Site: brandenburg
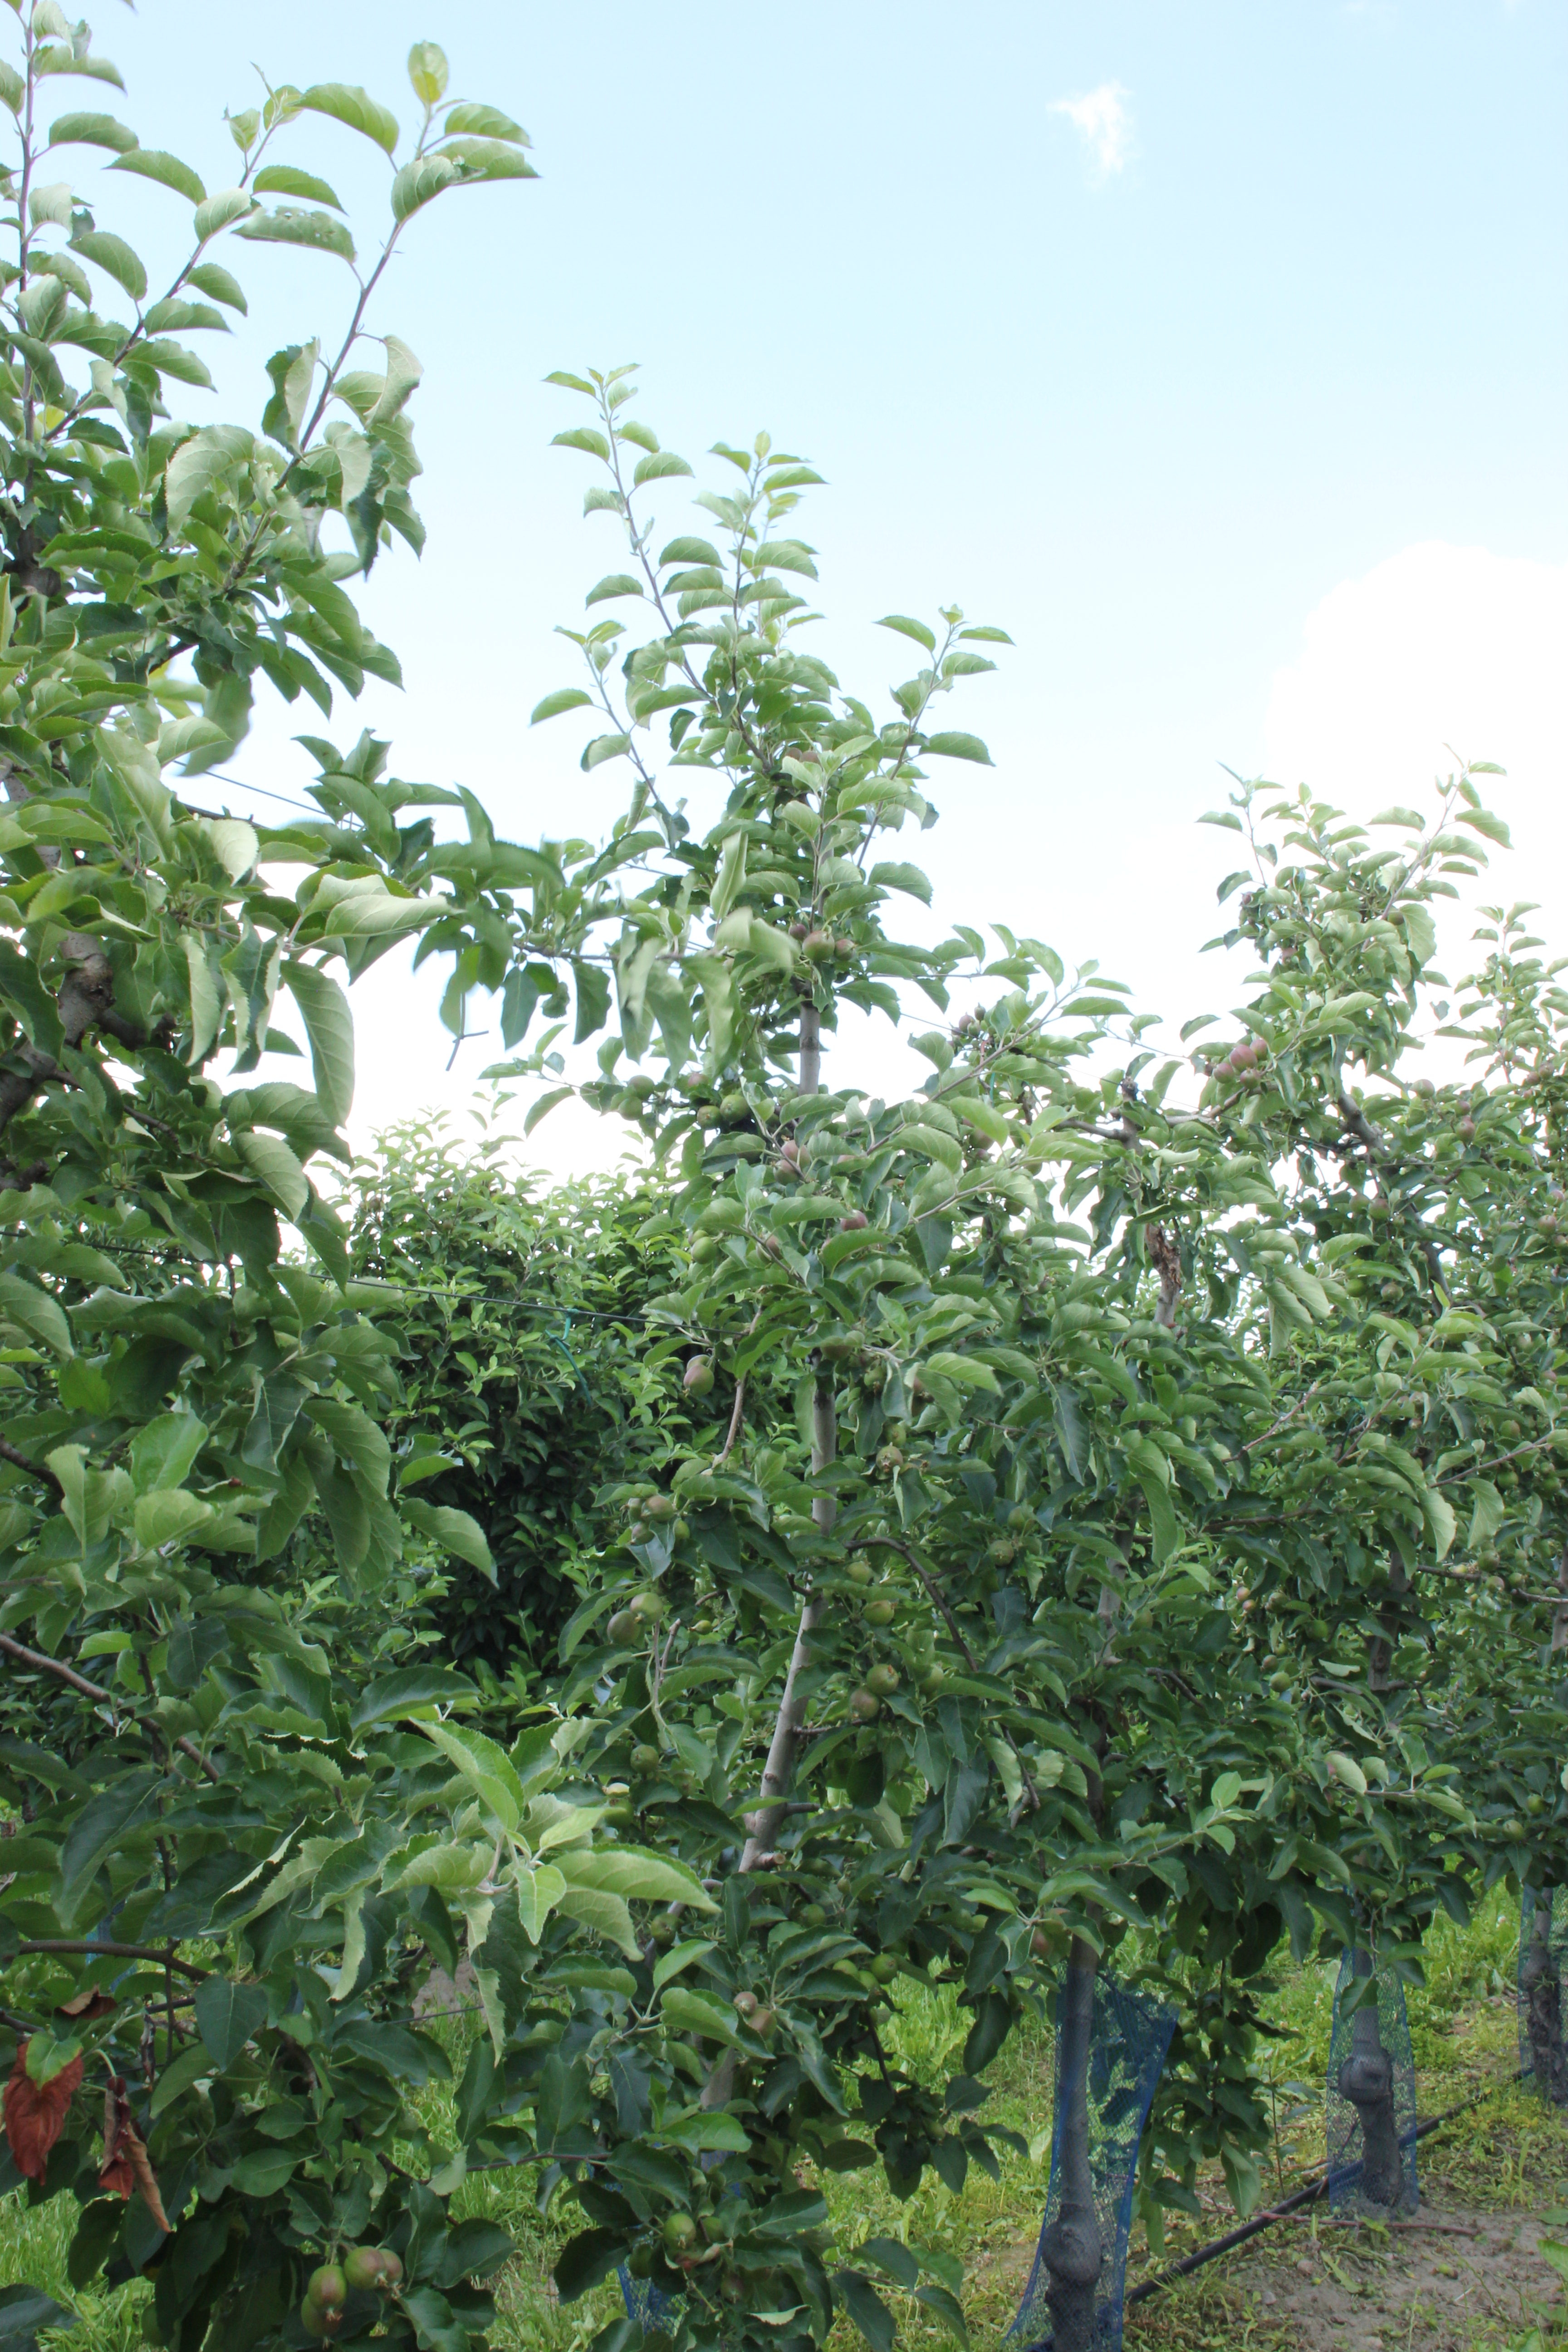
Growth stage (BBCH 73): Development of fruit